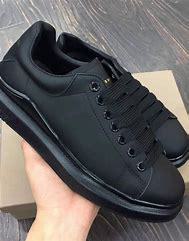
Brand: Alexander
Model: McQueen Alexander Mcqueen Oversized